Owen Harding Wangensteen

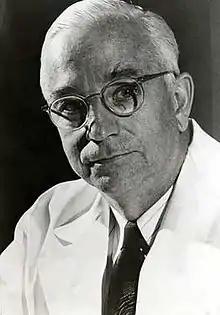

Owen Harding Wangensteen (September 21, 1898 – January 13, 1981) was an American surgeon who developed the Wangensteen tube, which used suction to treat small bowel obstruction, an innovation estimated to have saved a million lives by the time of his death. He founded the Surgical Forum at the American College of Surgeons (ACS) and was renowned for his surgical teaching. Amongst his most notable students were Walton Lillehei, Christiaan Barnard, K. Alvin Merendino, Norman Shumway and Edward Eaton Mason. He made contributions to surgical practices in other areas, including appendicitis, peptic ulcers and particularly gastric cancer. In his later life, he showed a keen interest in the history of medicine and co-wrote a number of books on the subject with his wife.